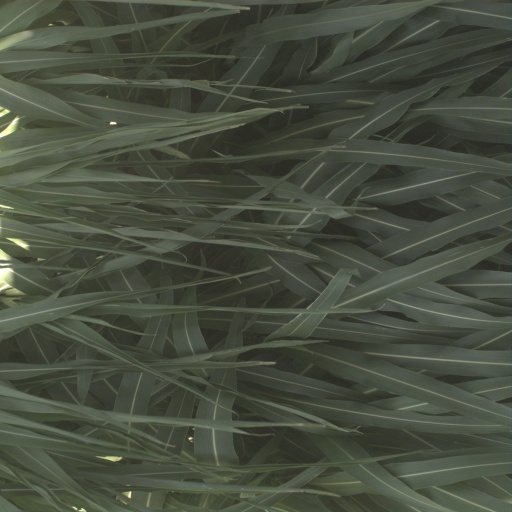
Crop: sorghum